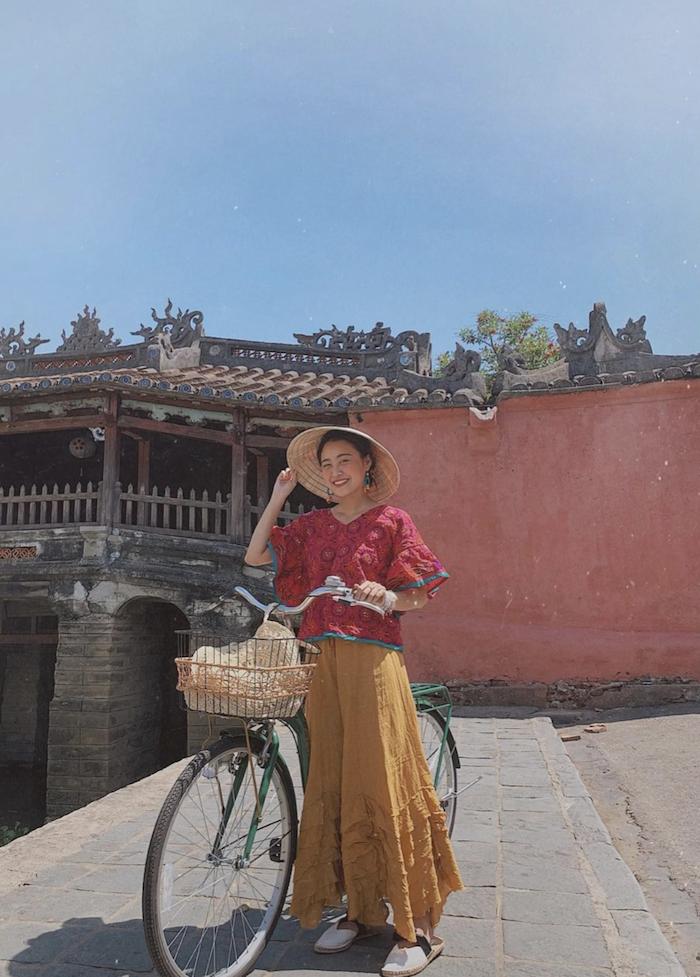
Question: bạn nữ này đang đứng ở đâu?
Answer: ở gần một cây cầu bắc ngang qua một con sông